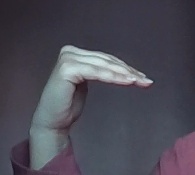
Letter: haa